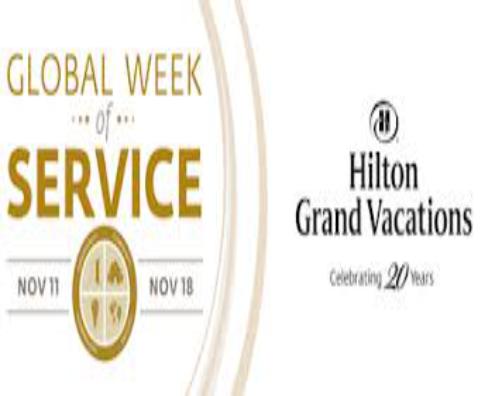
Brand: Hilton Worldwide-3
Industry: Others